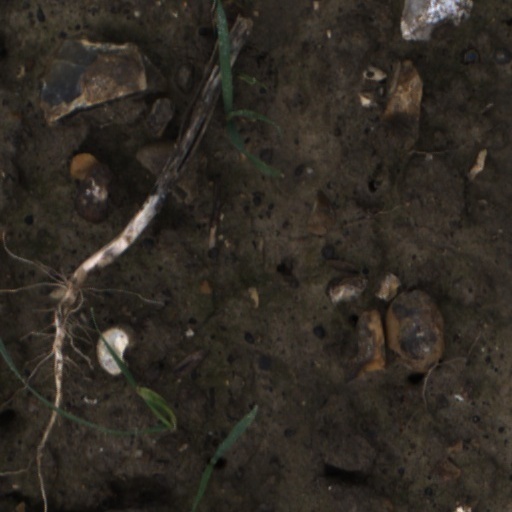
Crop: wheat